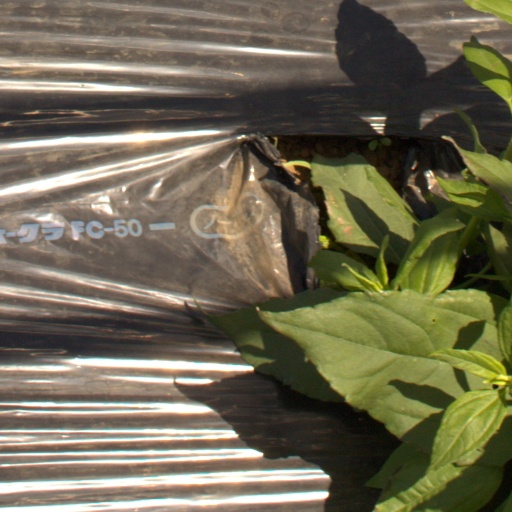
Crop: Jerusalem artichoke